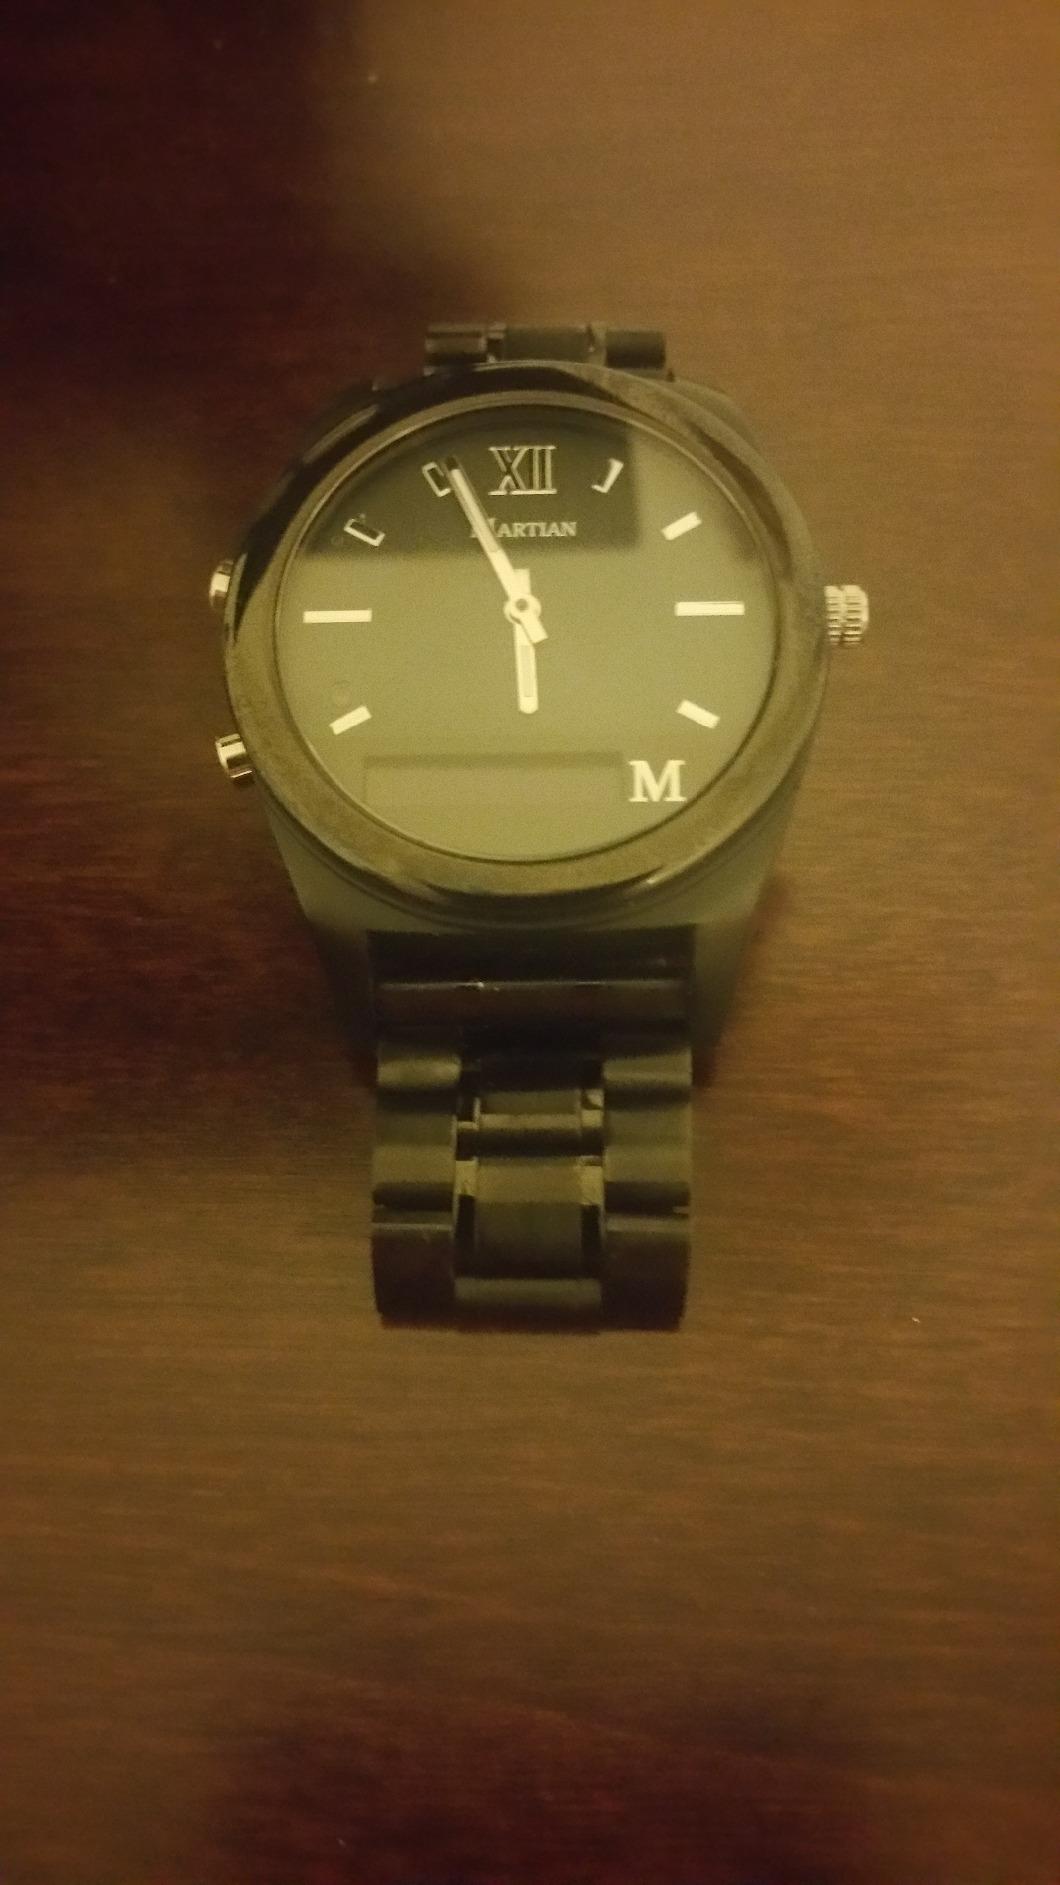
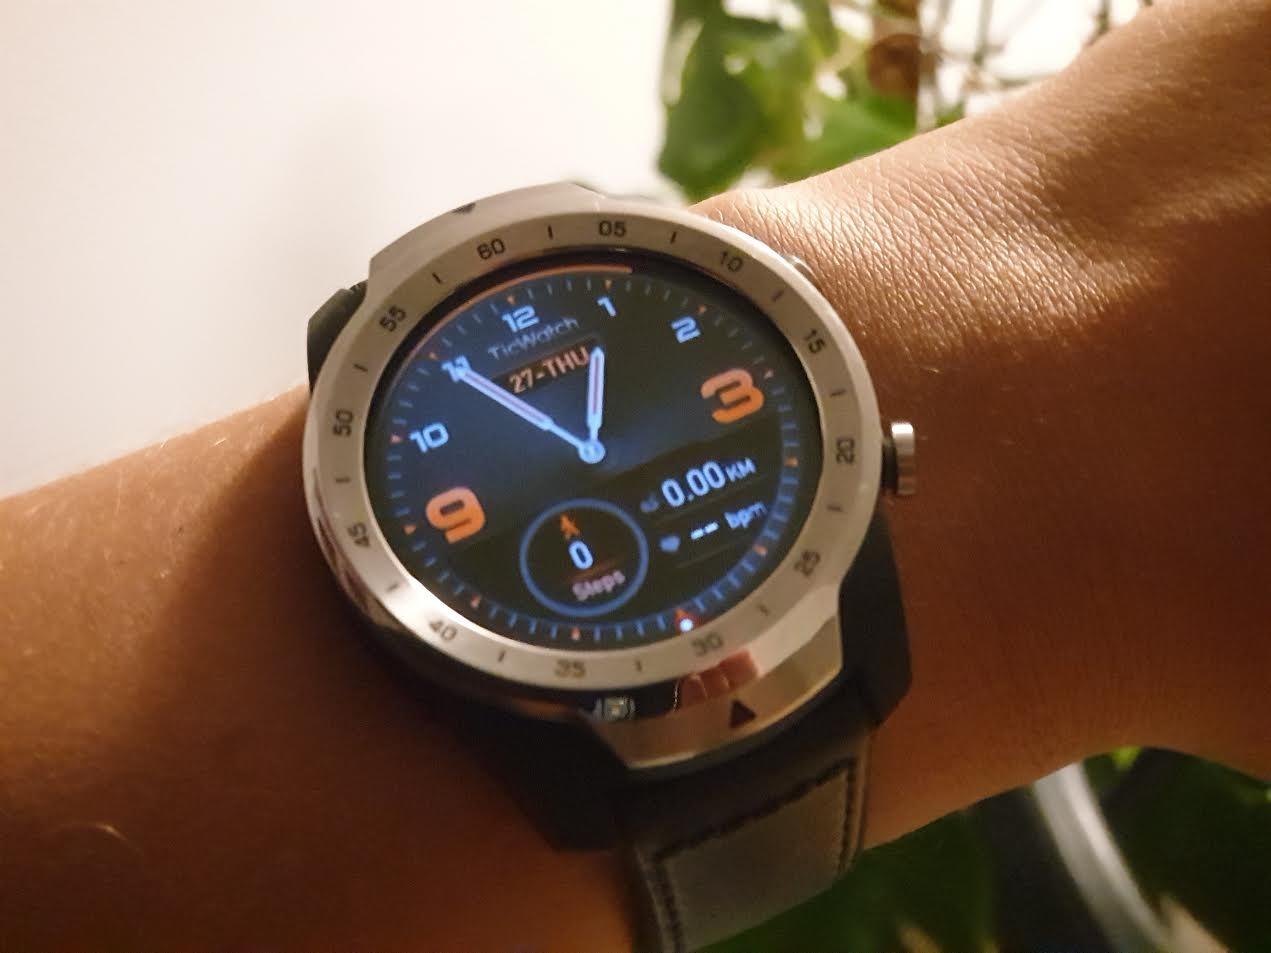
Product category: smartwatch
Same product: no